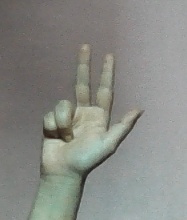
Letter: al